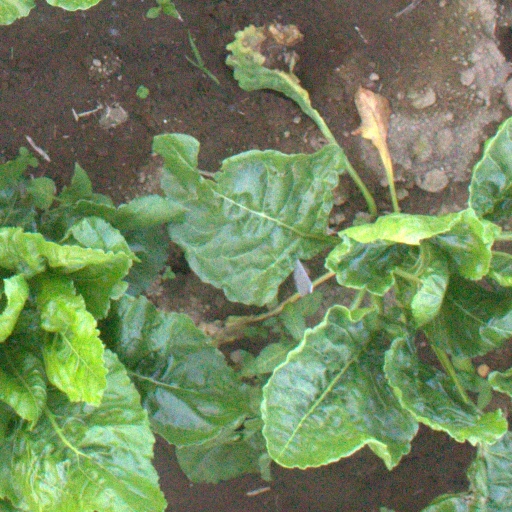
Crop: sugar beet